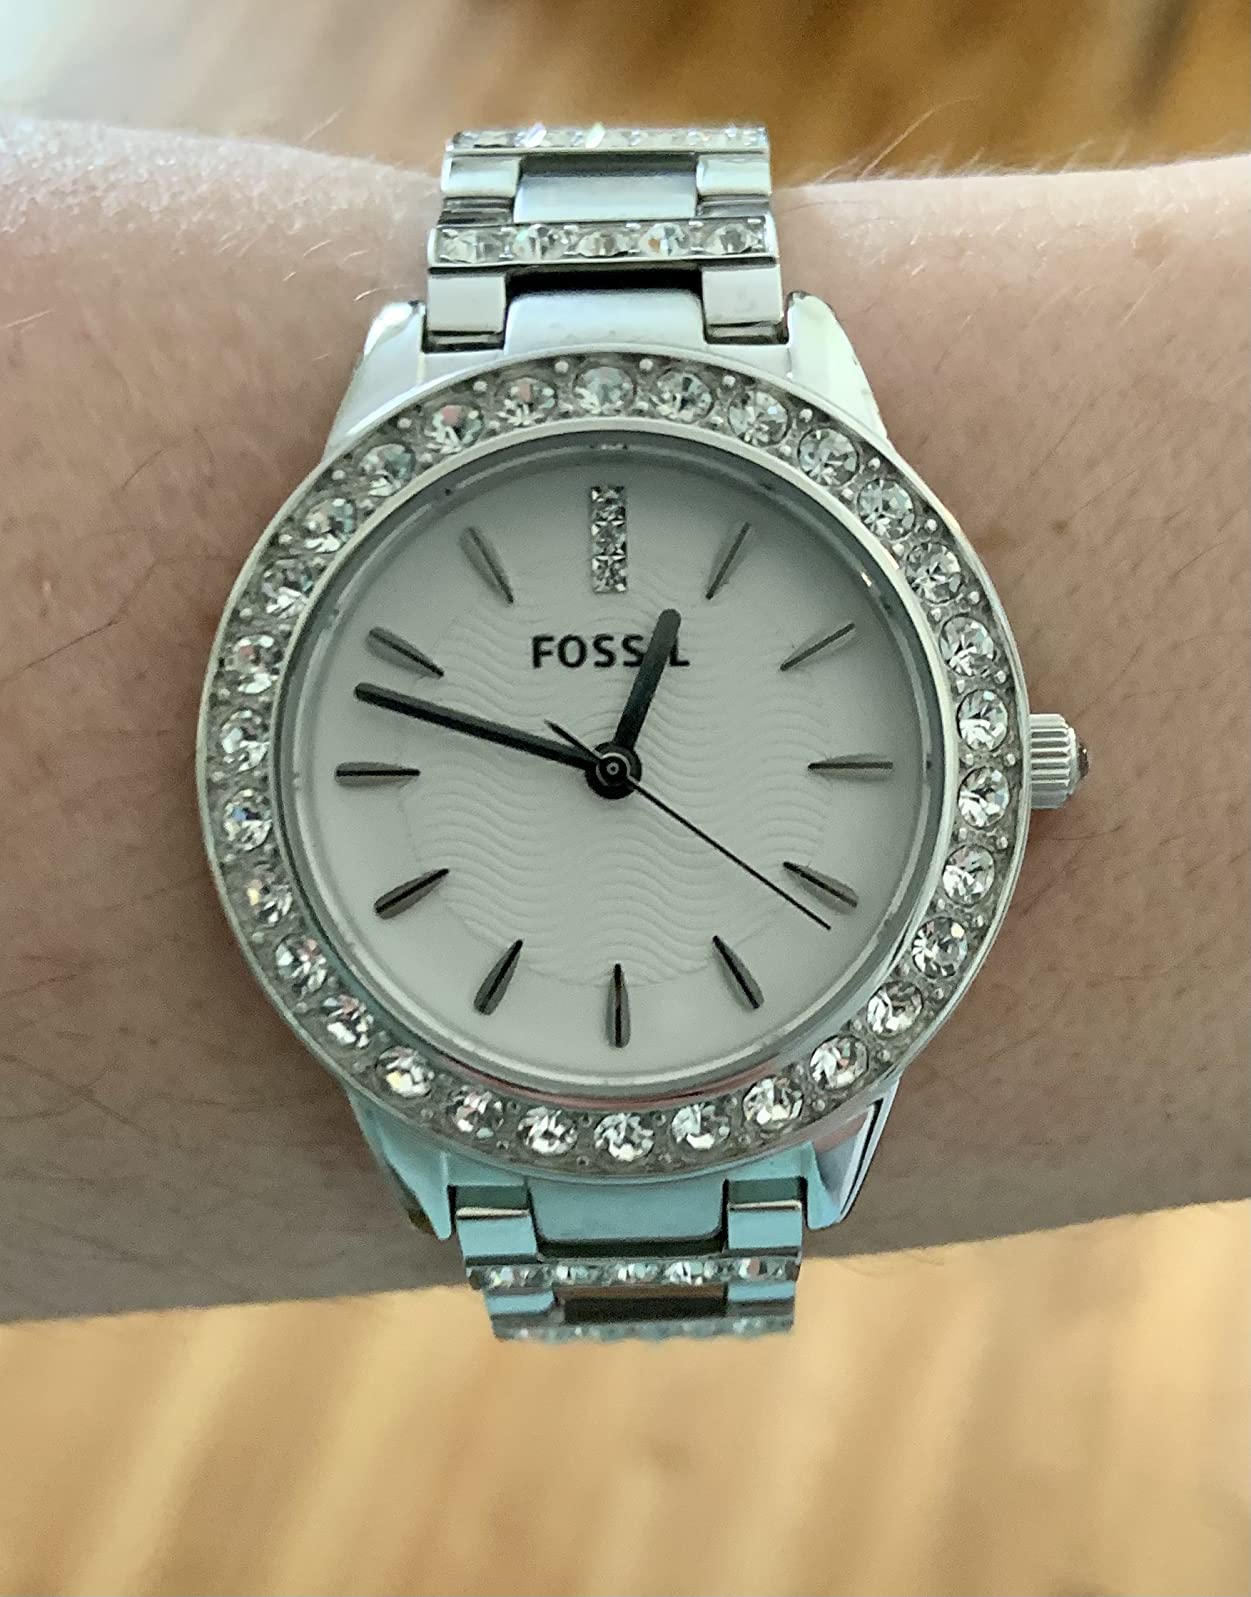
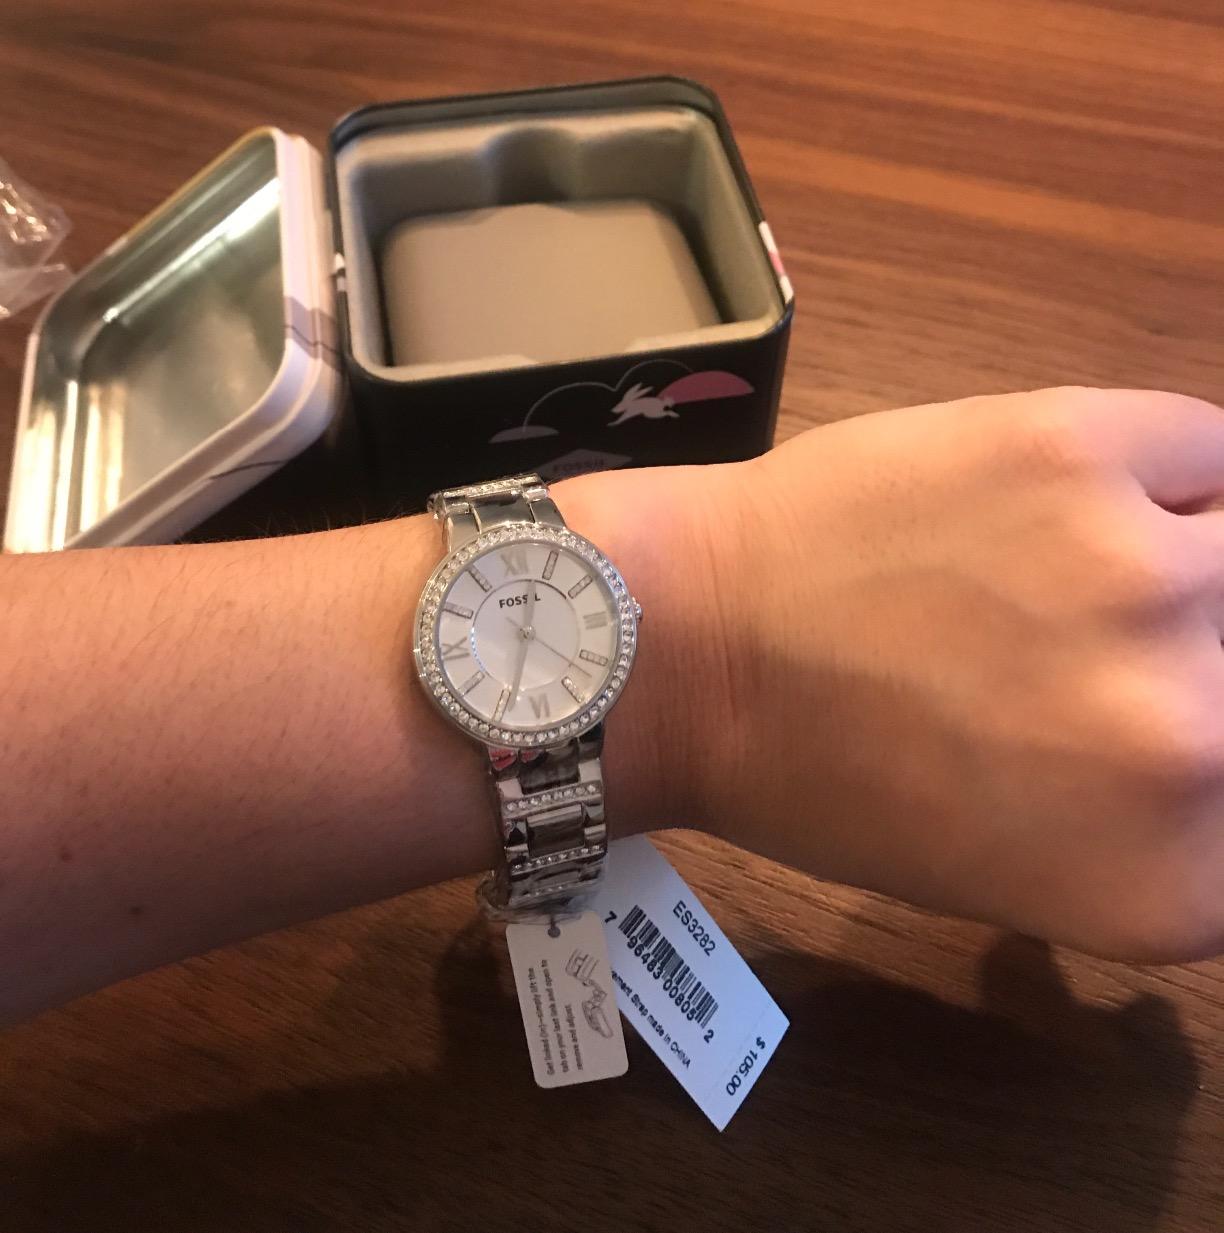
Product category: accessories_watch
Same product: no